Panhala Fort

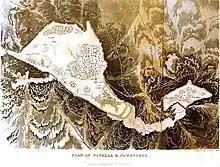
Plan of the fort

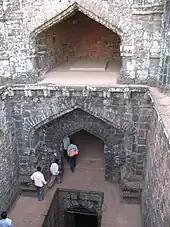
Andhar Bavai - the Hidden Well

In 1659, after the death of the Bijapur general Afzal Khan, in the ensuing confusion Chhatrapati Shivaji Maharaj took Panhala from Bijapur. In May 1660, to win back the fort from Chhatrapati Shivaji Maharaj, Adil Shah II (1656–1672) of Bijapur sent his army under the command of Siddi Johar to lay siege to Panhala. Chhatrapati Shivaji Maharaj fought back and they could not take the fort. The siege continued for 5 months, at the end of which all provisions in the fort were exhausted and Chhatrapati Shivaji Maharaj was on the verge of being captured.